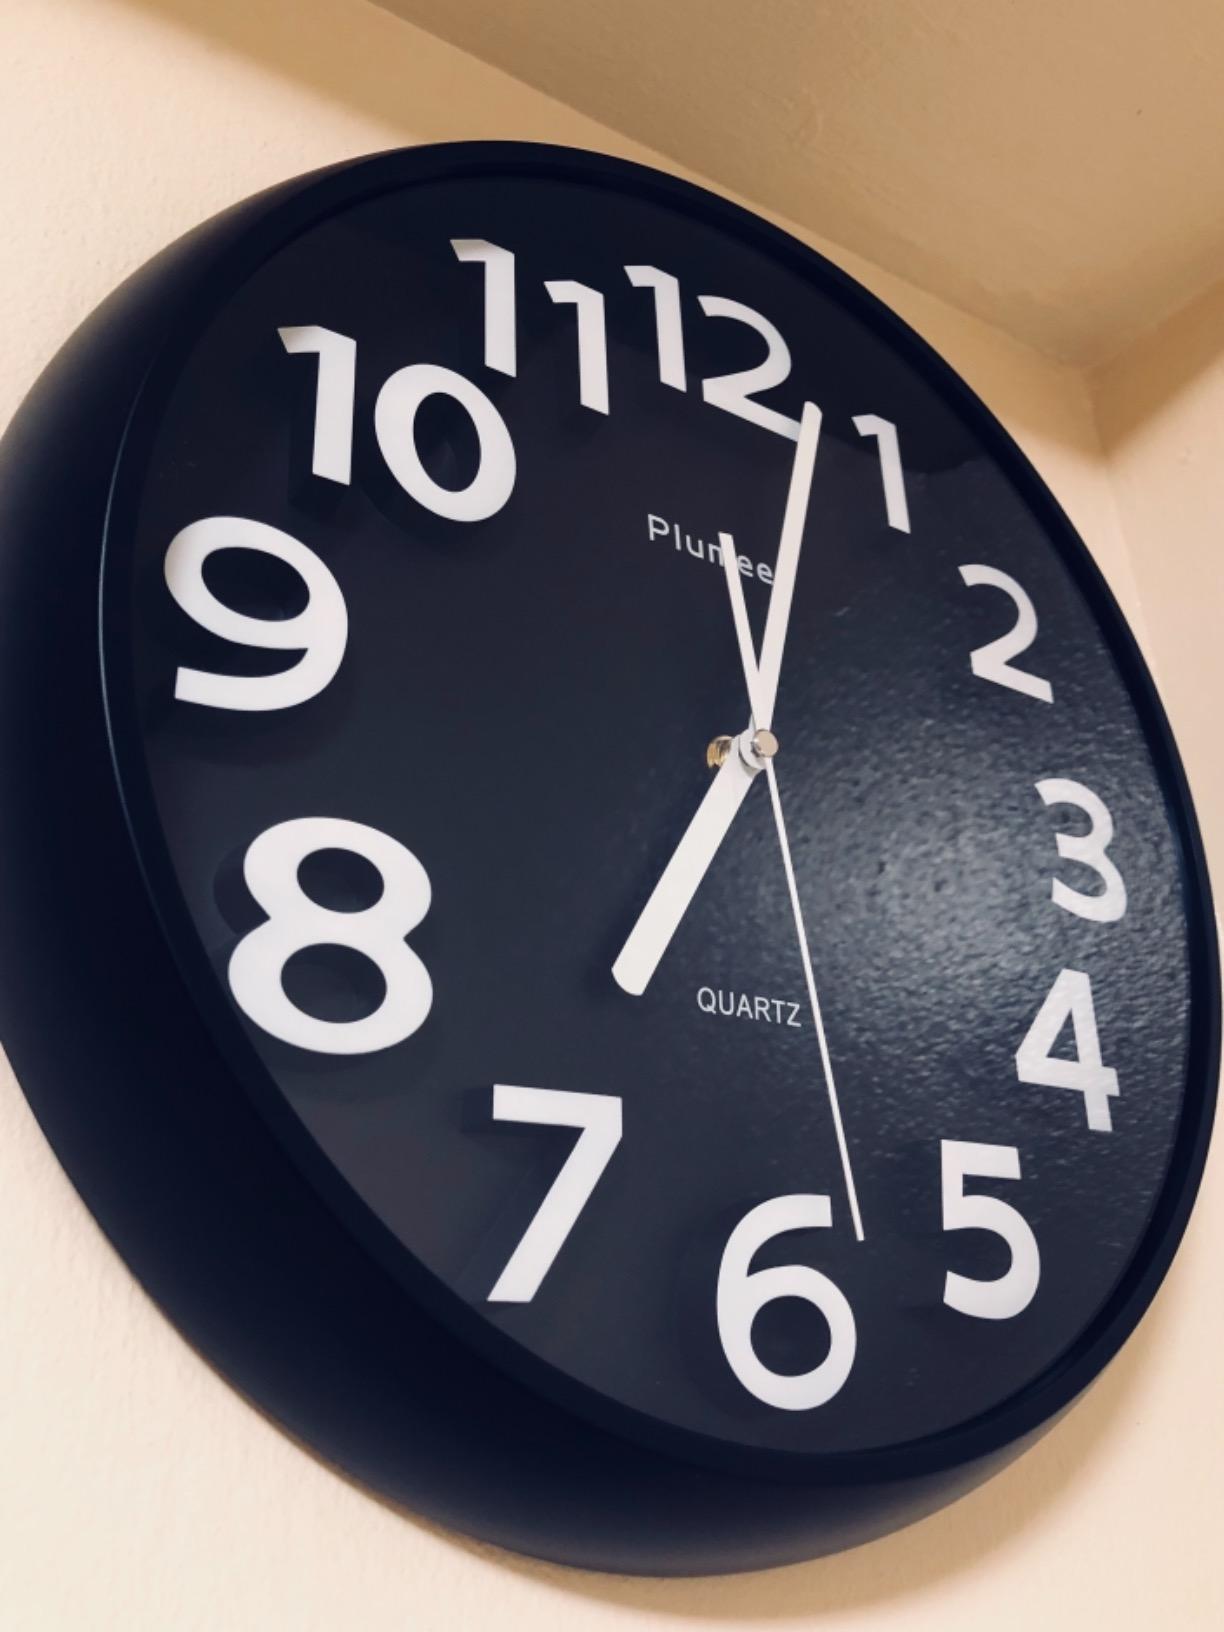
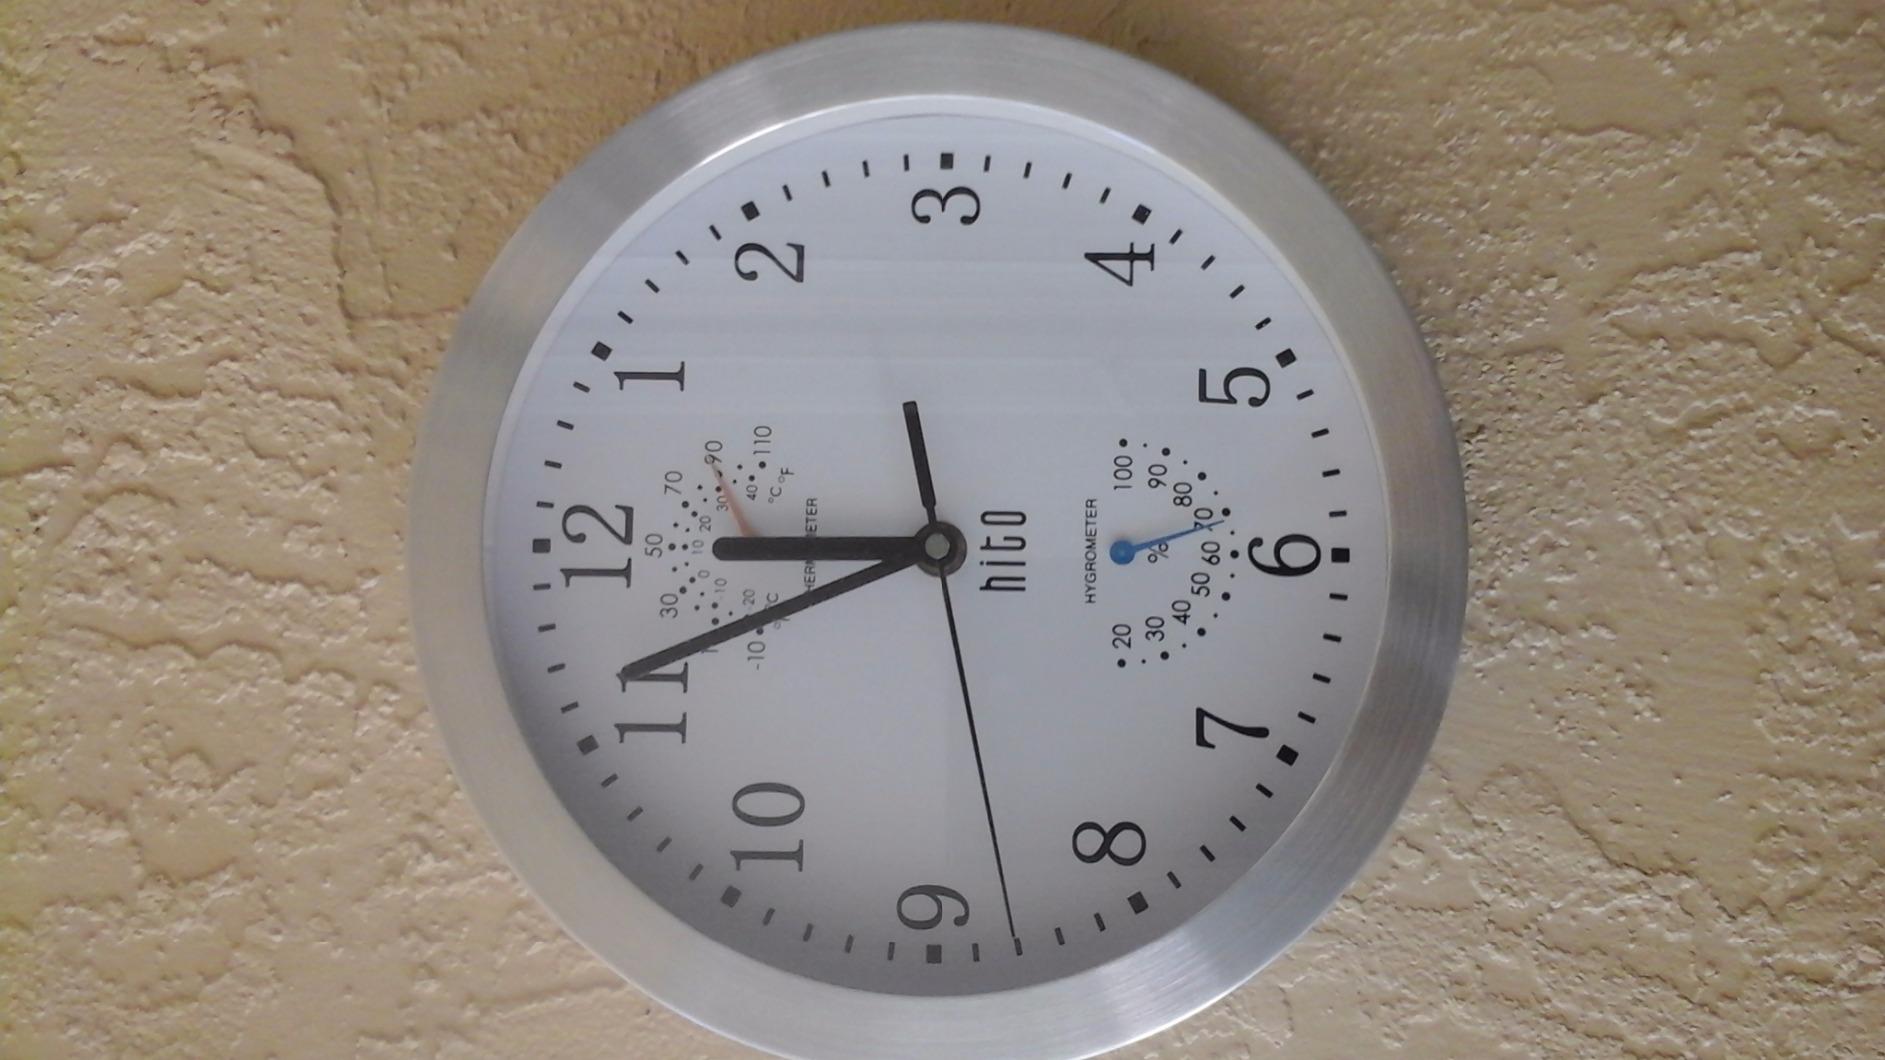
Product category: clock
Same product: no